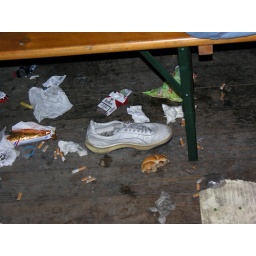
An orphan shoe under a table